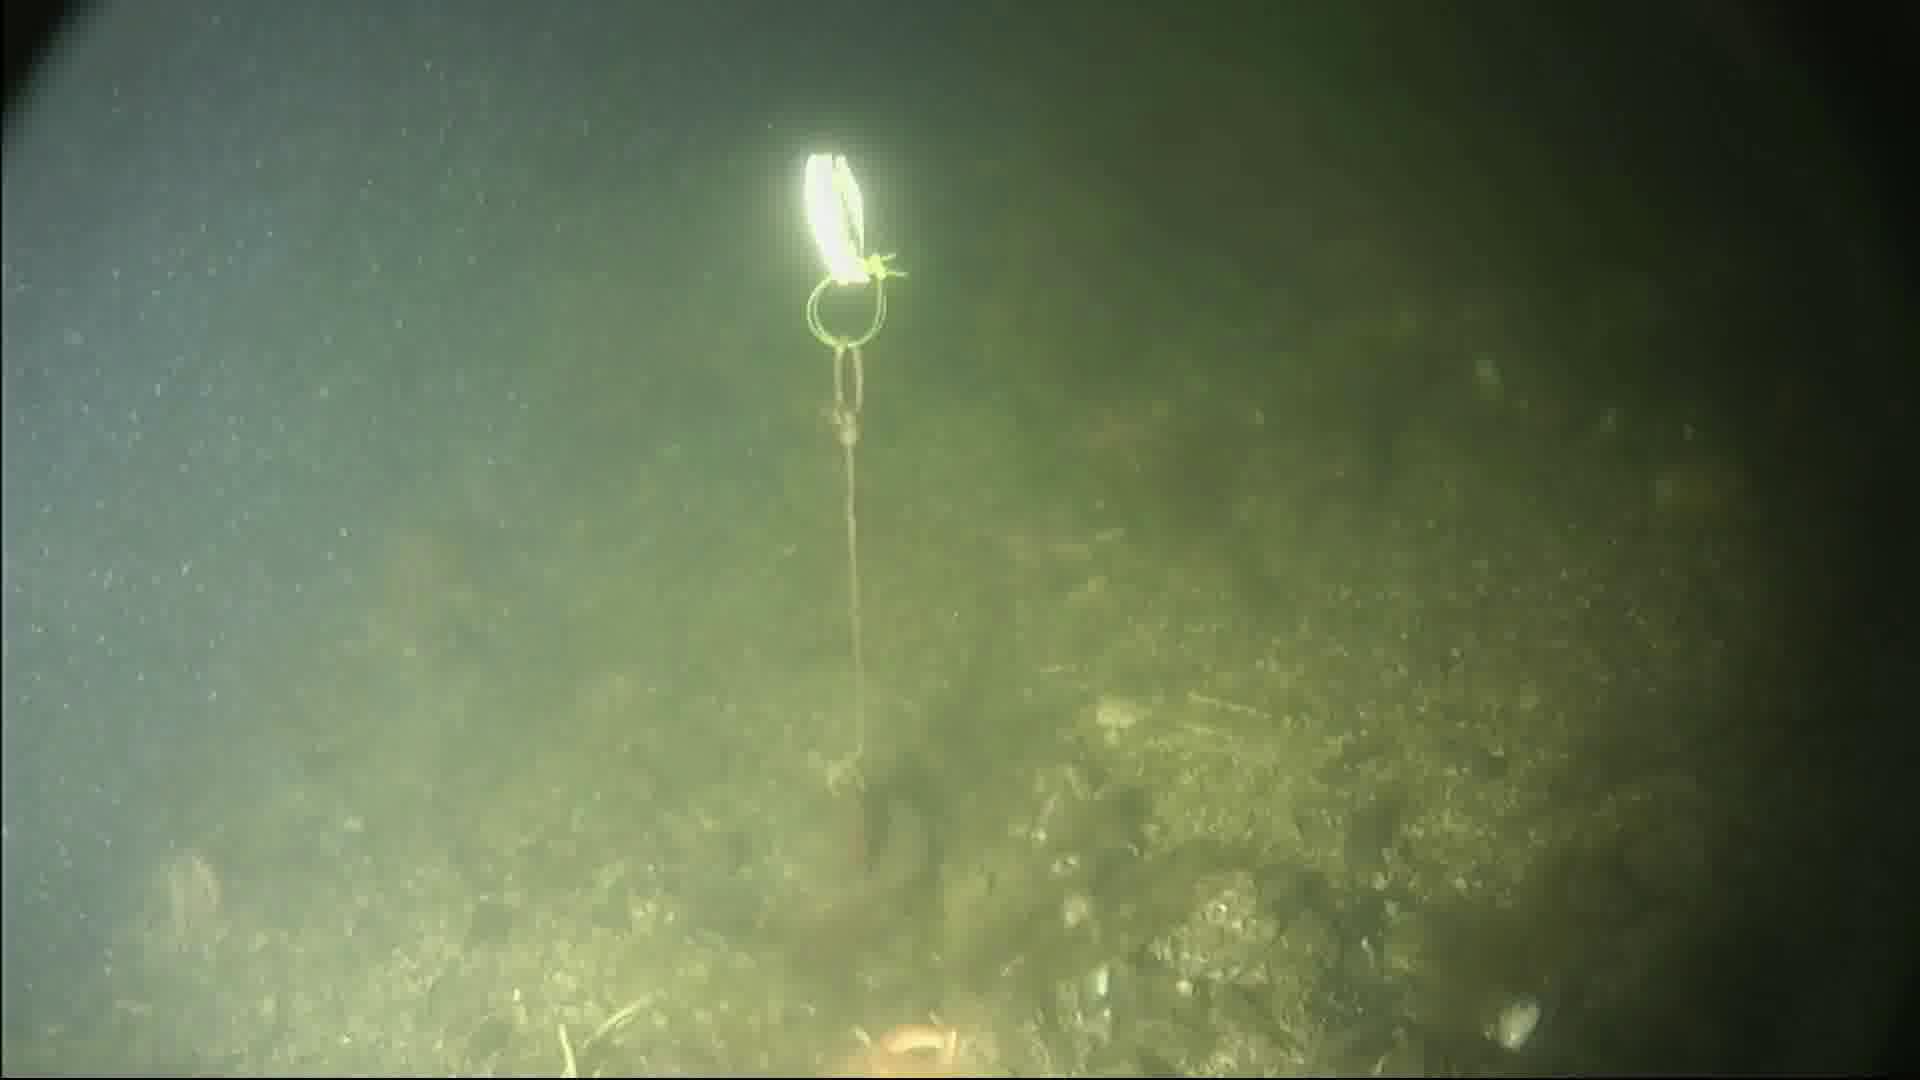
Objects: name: starfish